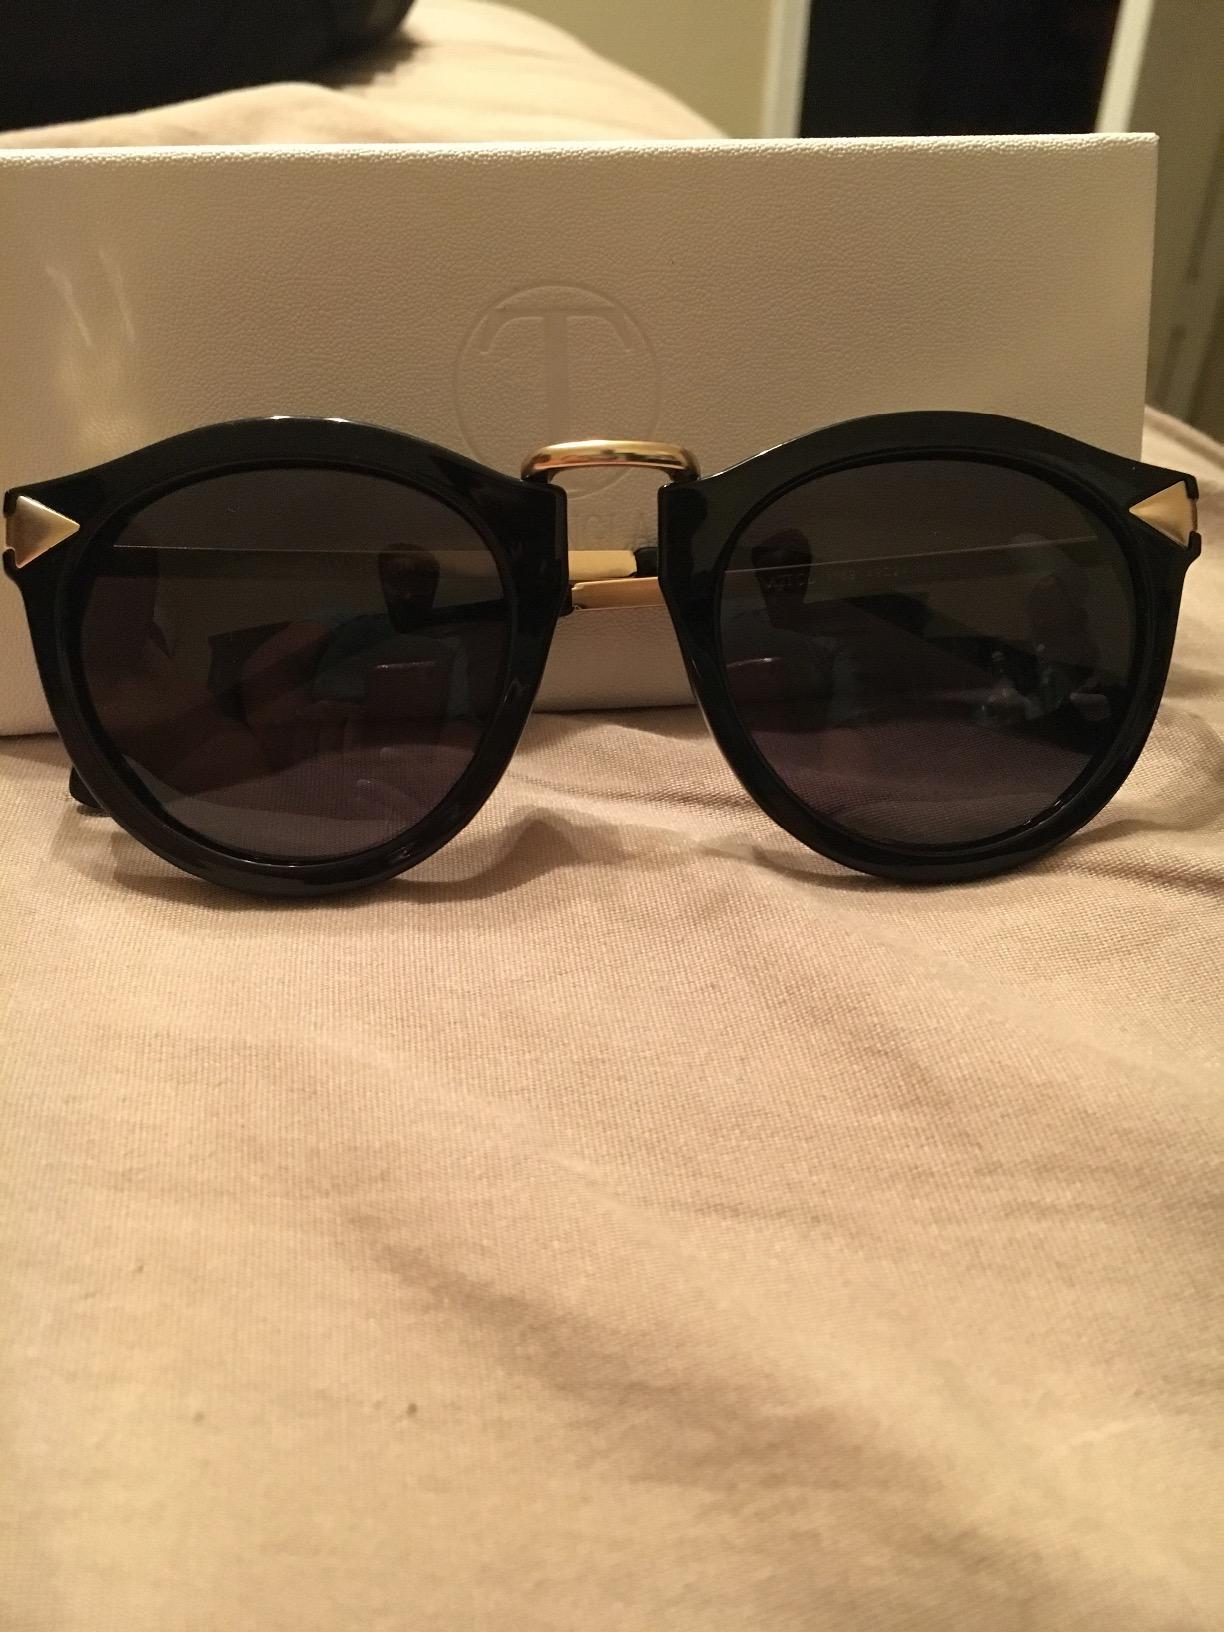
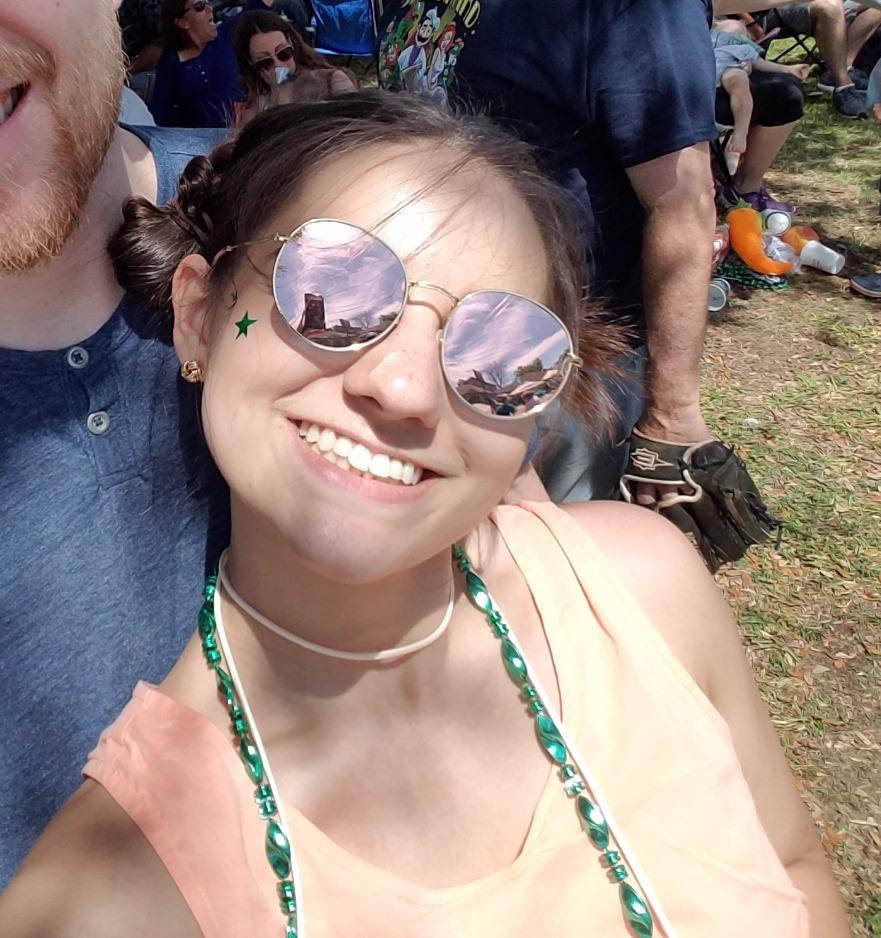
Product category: accessories_sunglasses
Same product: no